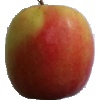
Label: Apple Pink Lady 1